4 Artillery Regiment (South Africa)

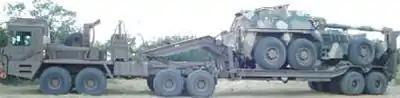
Cavallo transporter with a G6 self-propelled gun

The regiment is currently organised as a composite unit and has a growth capability for the establishment of additional regiments if required: